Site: brandenburg
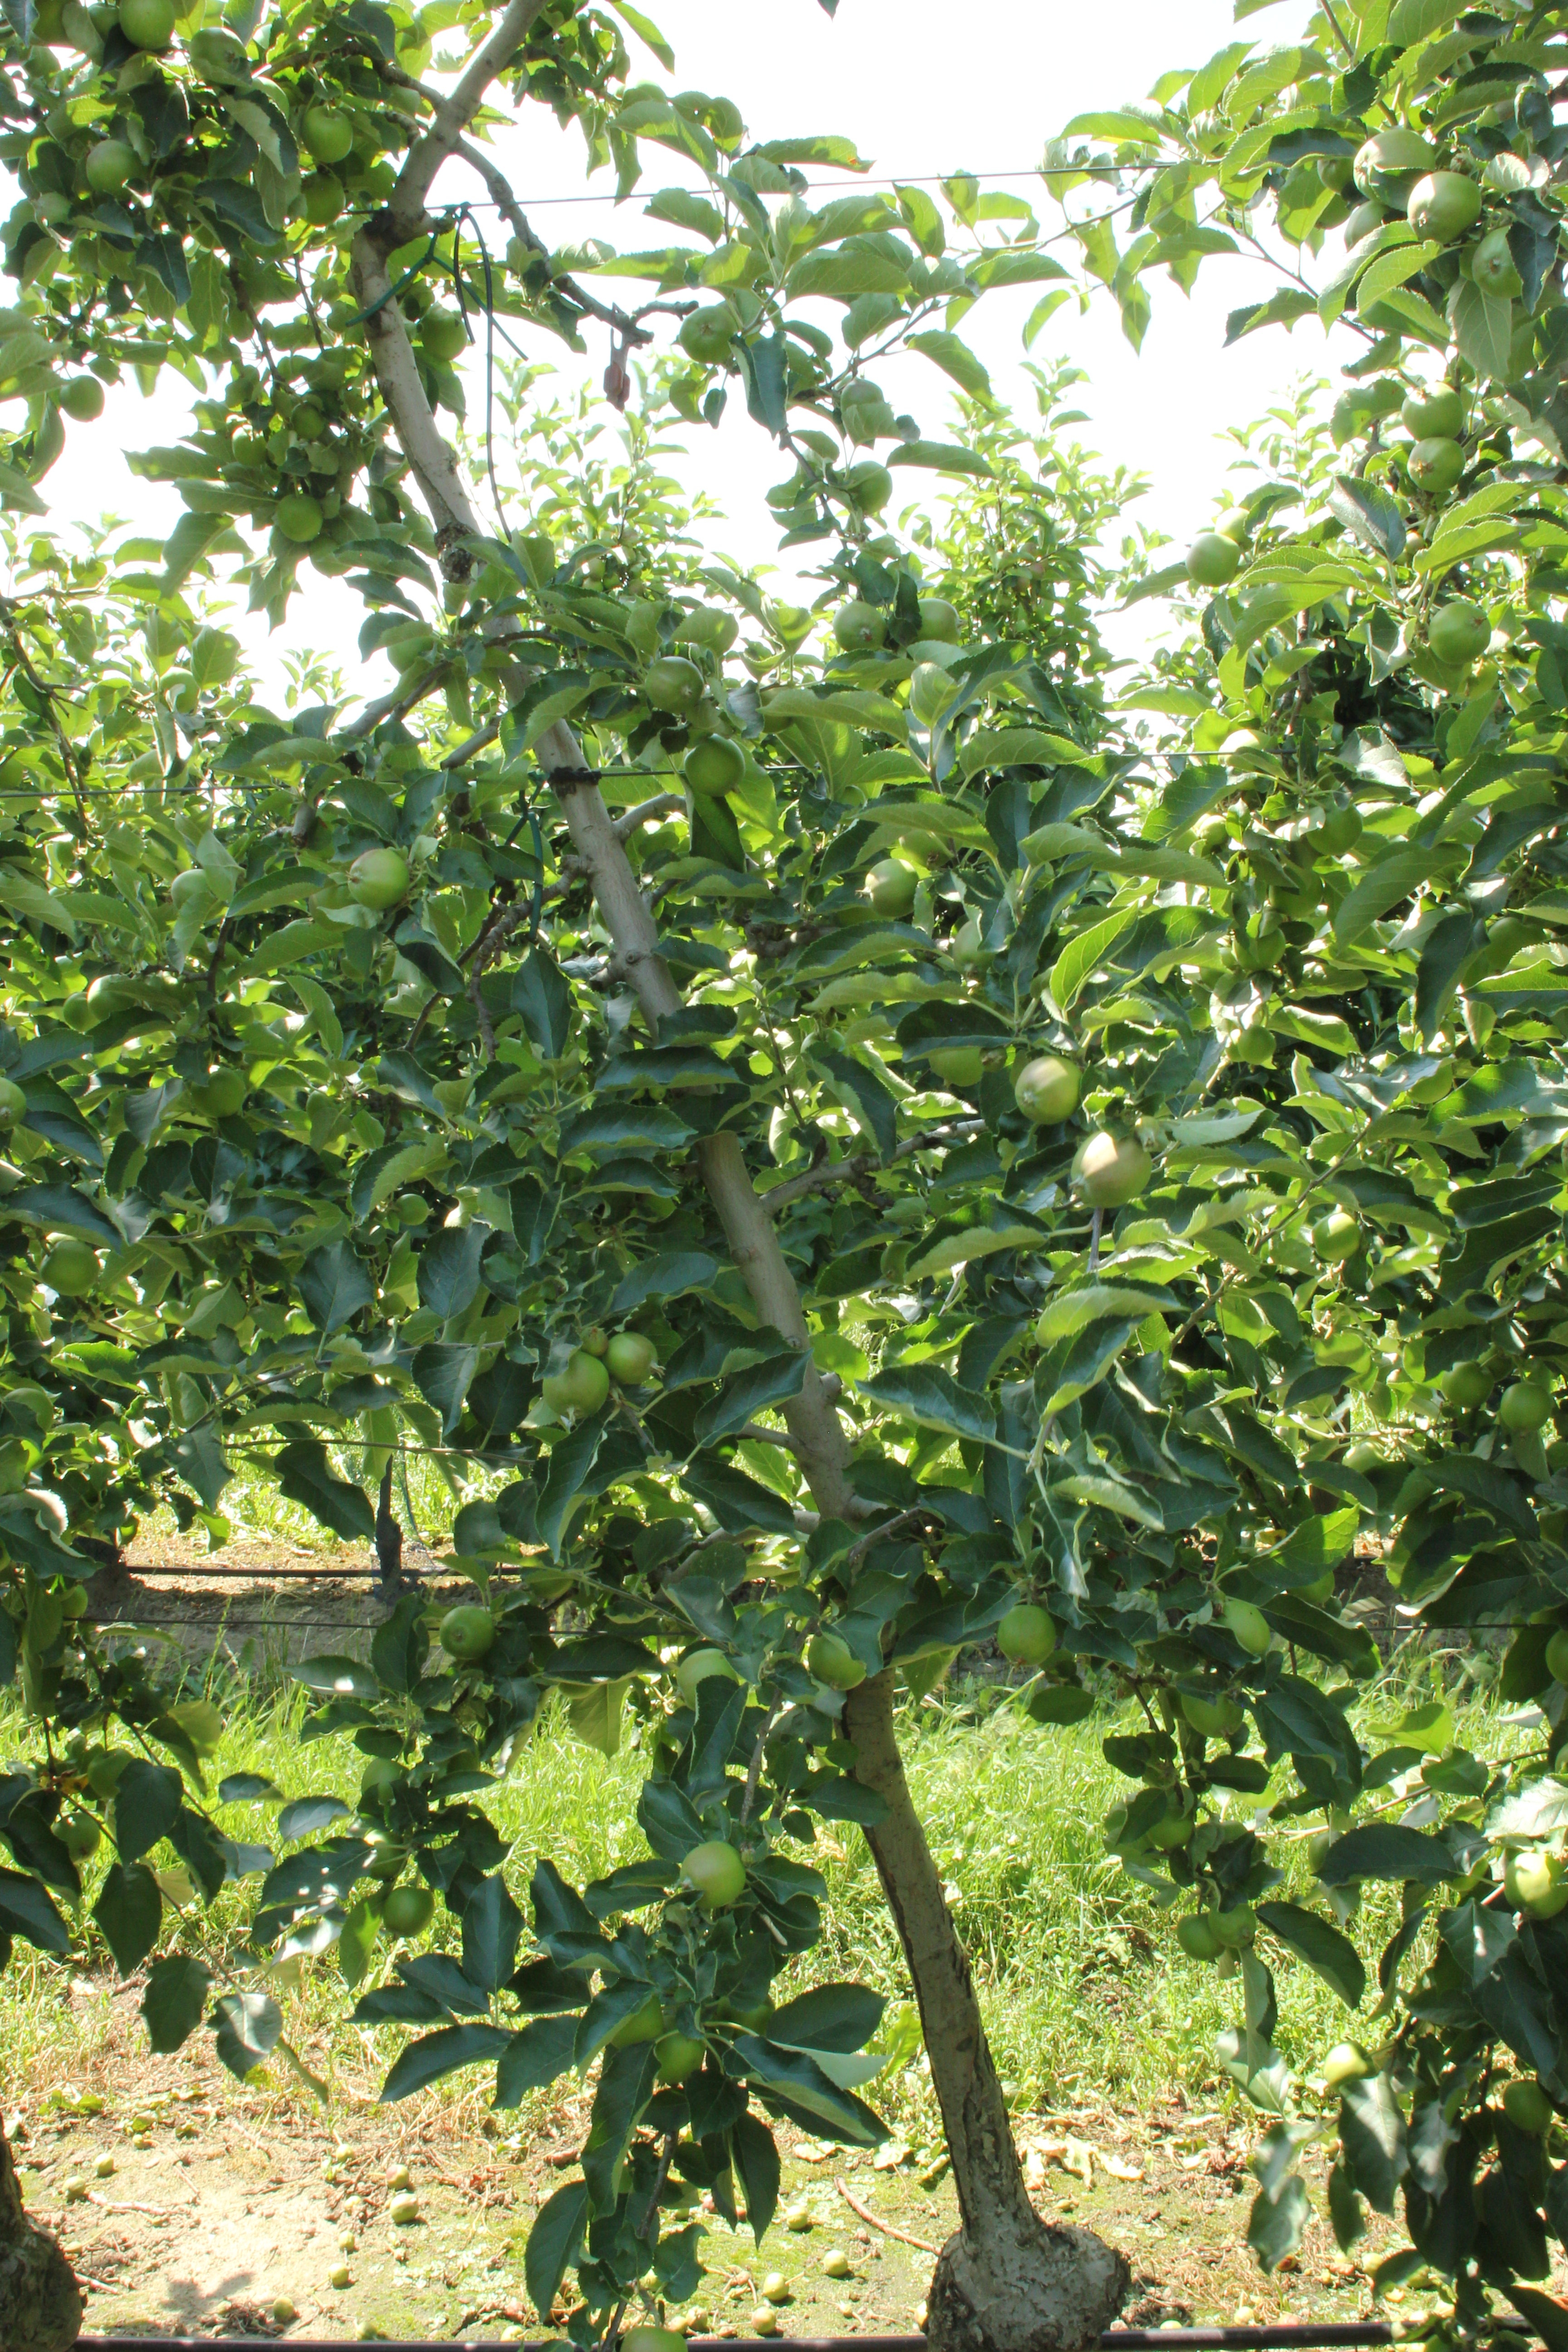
Growth stage (BBCH 74): Development of fruit